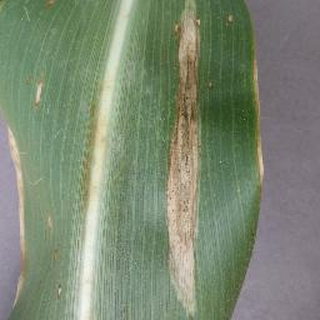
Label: corn_northern_leaf_blight